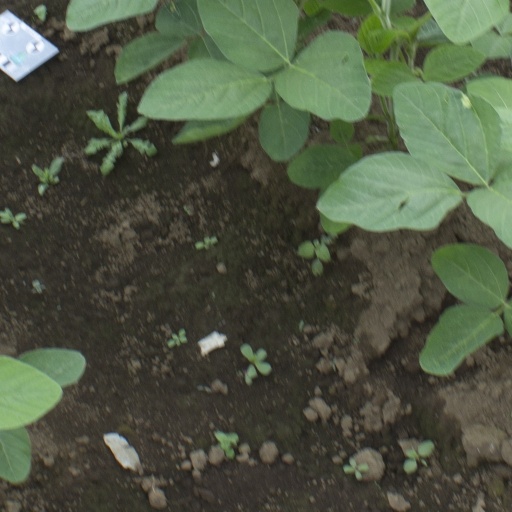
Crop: soybean